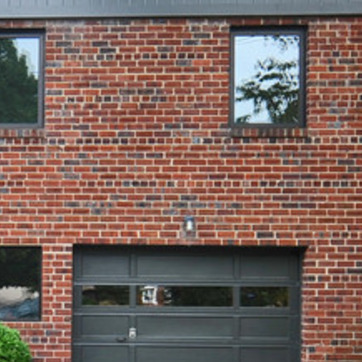
Material: brick